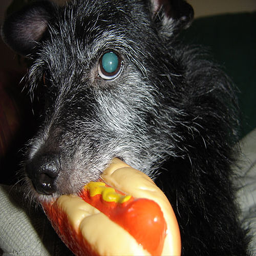
A dog with a blue eye has a plastic hot dog in it's mouth.
A dog has a plastic hot-dog in it's mouth.
A black and white dog holding a toy hot dog
A dog that is biting on a toy hotdog.
A dog chewing on a toy that looks like a hotdog.